Zara DuPont

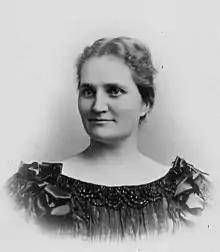

Zara "Zadie" DuPont (1869–1946) was an American suffragist, serving as the first Vice President of the Ohio Woman Suffrage Association.